Max Frisch

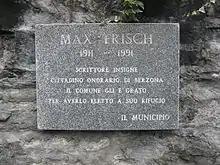
A tablet on the wall of the cemetery at Berzona commemorates Max Frisch.

By 1947 Frisch had accumulated roughly 130 filled notebooks, and these were published in a compilation titled "Tagebuch mit Marion" ("Diary with Marion"). In reality what appeared was not so much a diary as cross between a series of essays and literary autobiography. He was encouraged by the publisher Peter Suhrkamp to develop the format, and Suhrkamp provided his own feedback and specific suggestions for improvements. In 1950 Suhrkamp's own newly established publishing house produced a second volume of Frisch's "Tagebuch" covering the period 1946–1949, comprising a mosaic of travelogues, autobiographical musings, essays on political and literary theory and literary sketches, adumbrating many of the themes and sub-currents of his later fictional works. Critical reaction to the new impetus that Frisch's "Tagebücher" was giving to the genre of the "literary diary" was positive: there was a mention of Frisch having found a new way to connect with wider trends in European literature ("Anschluss ans europäische Niveau"). Sales of these works would nevertheless remain modest until the appearance of a new volume in 1958, by which time Frisch had become better known among the general book-buying public on account of his novels.